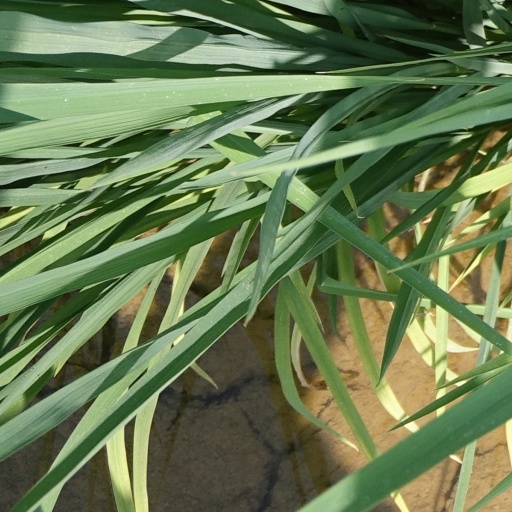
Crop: rice